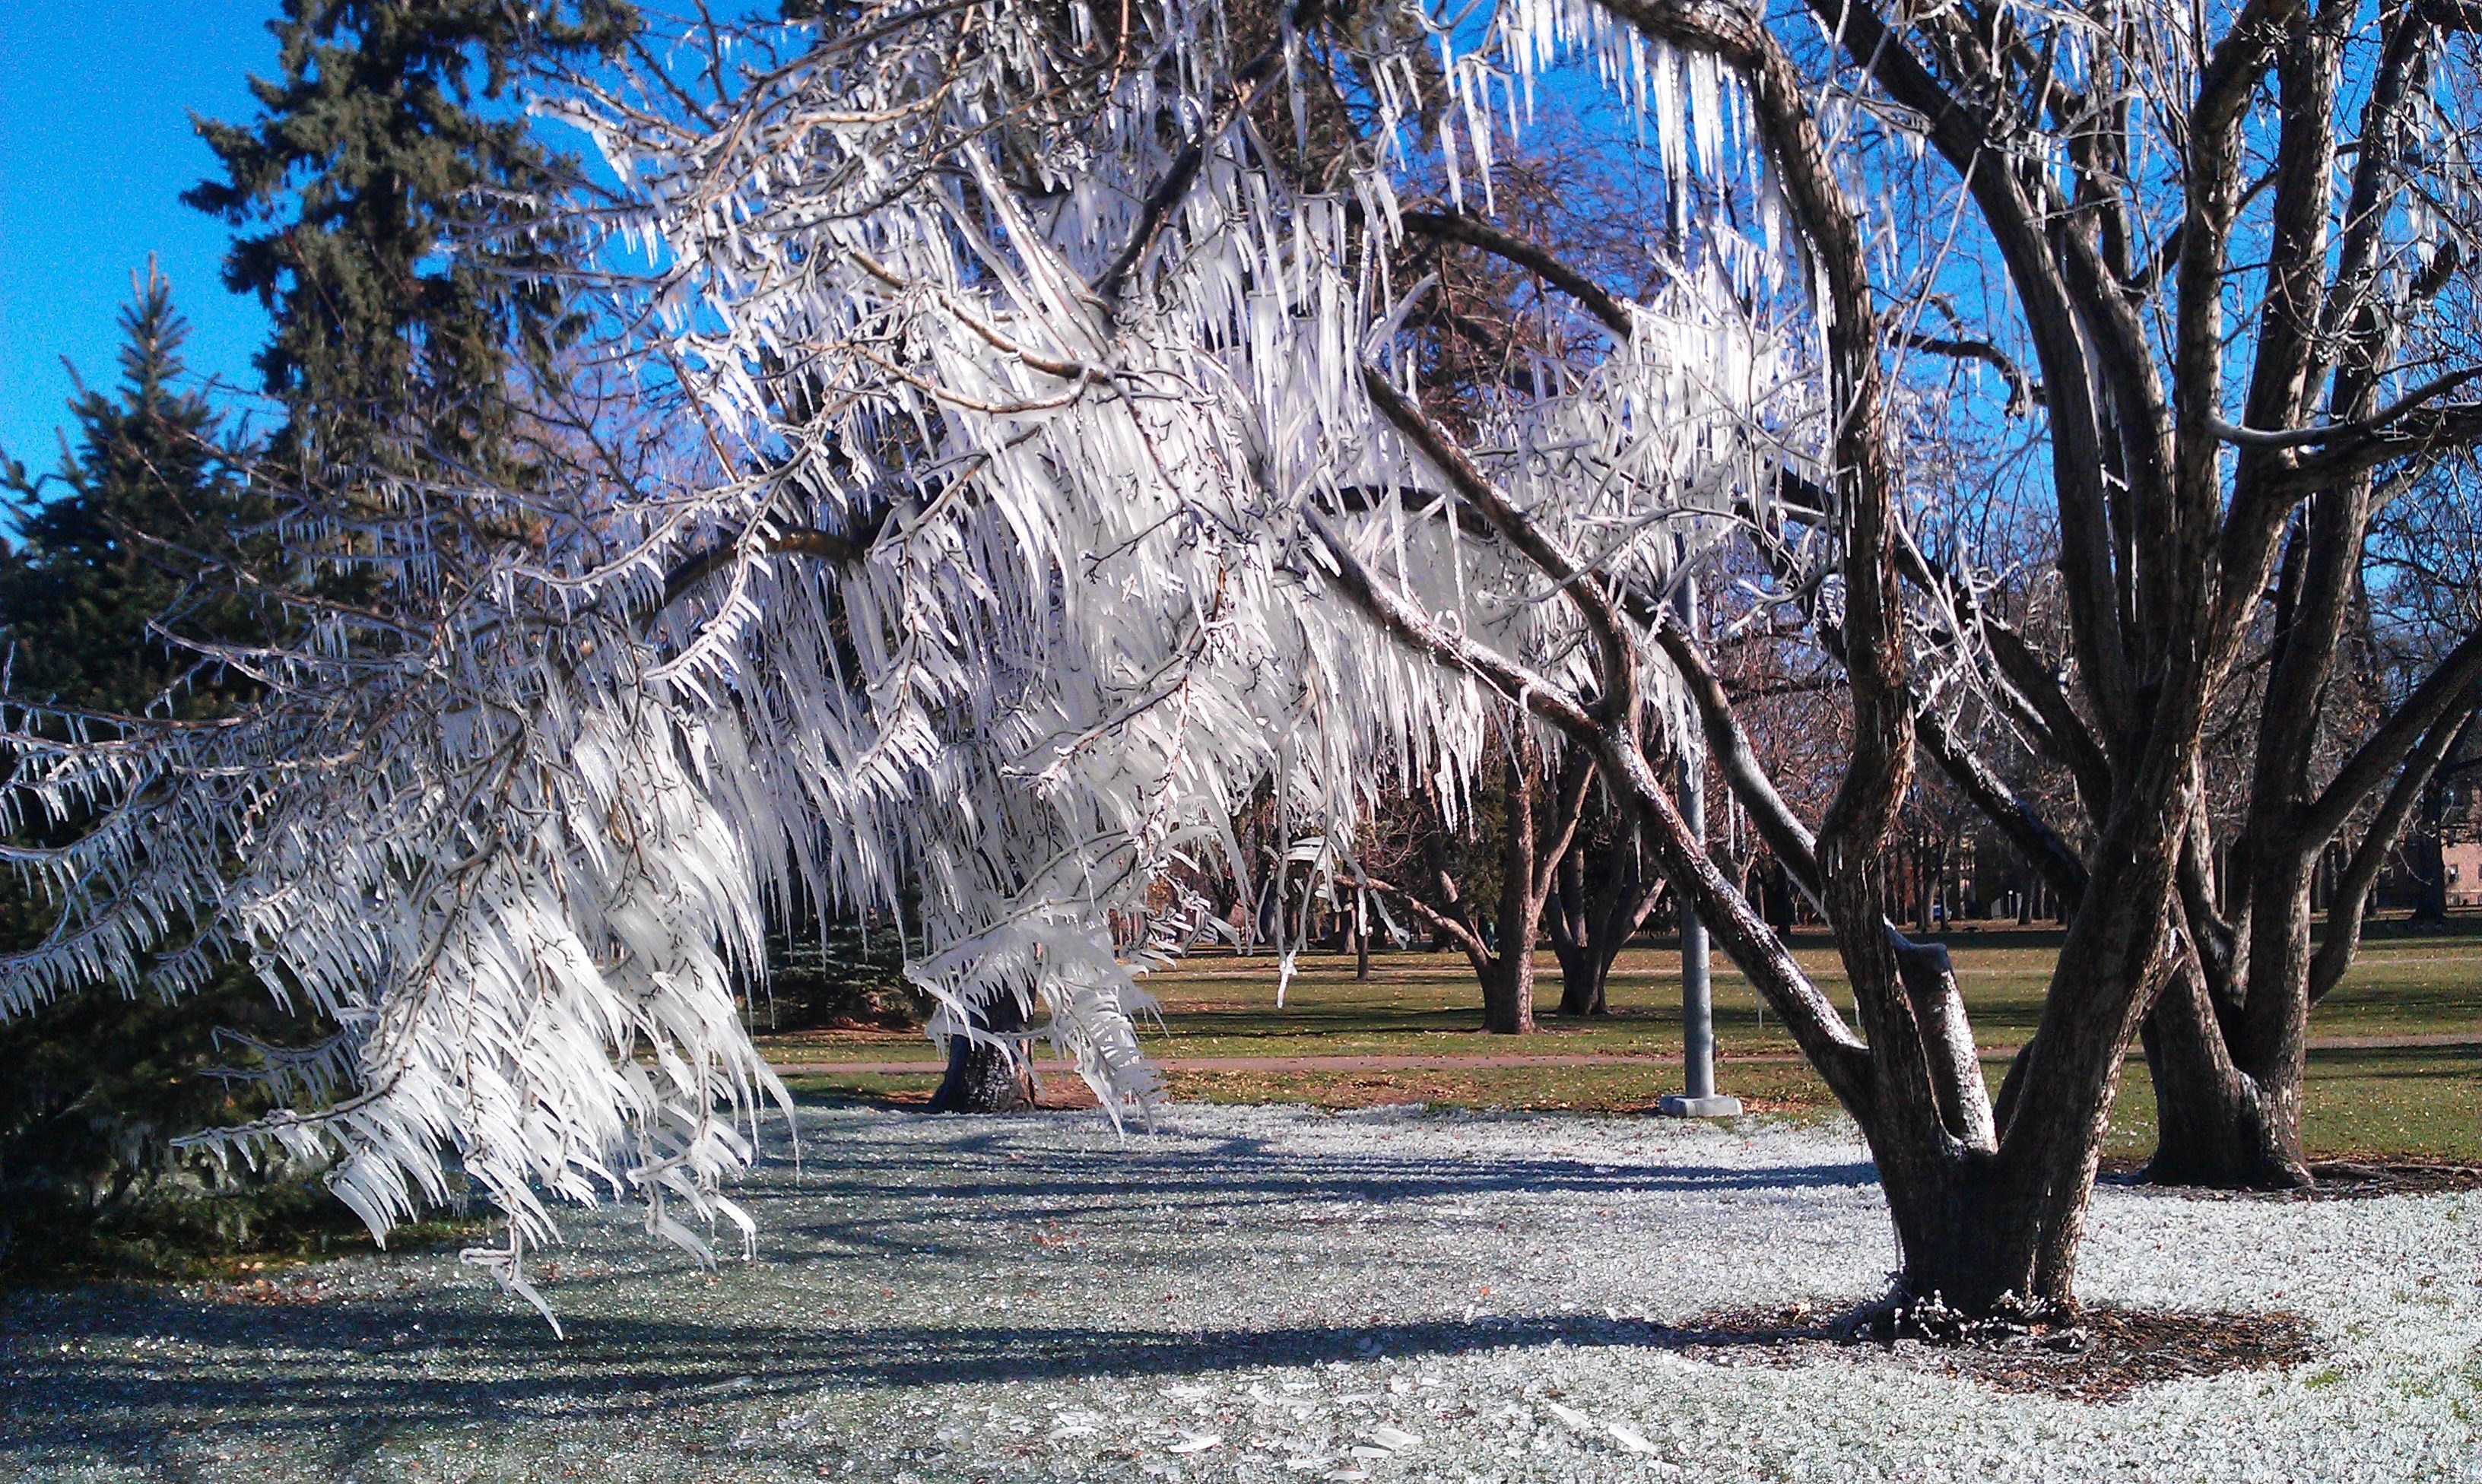
tree, nature, branch, snow, winter, plant, flower, frost, ice, spring, autumn, park, botany, season, woodland, woody plant